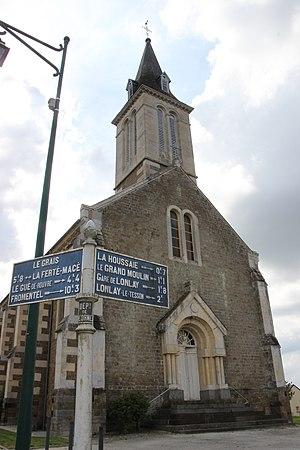
église Le Grais
Le Grais est une commune française, située dans le département de l'Orne en région Normandie, peuplée de 197 habitants.